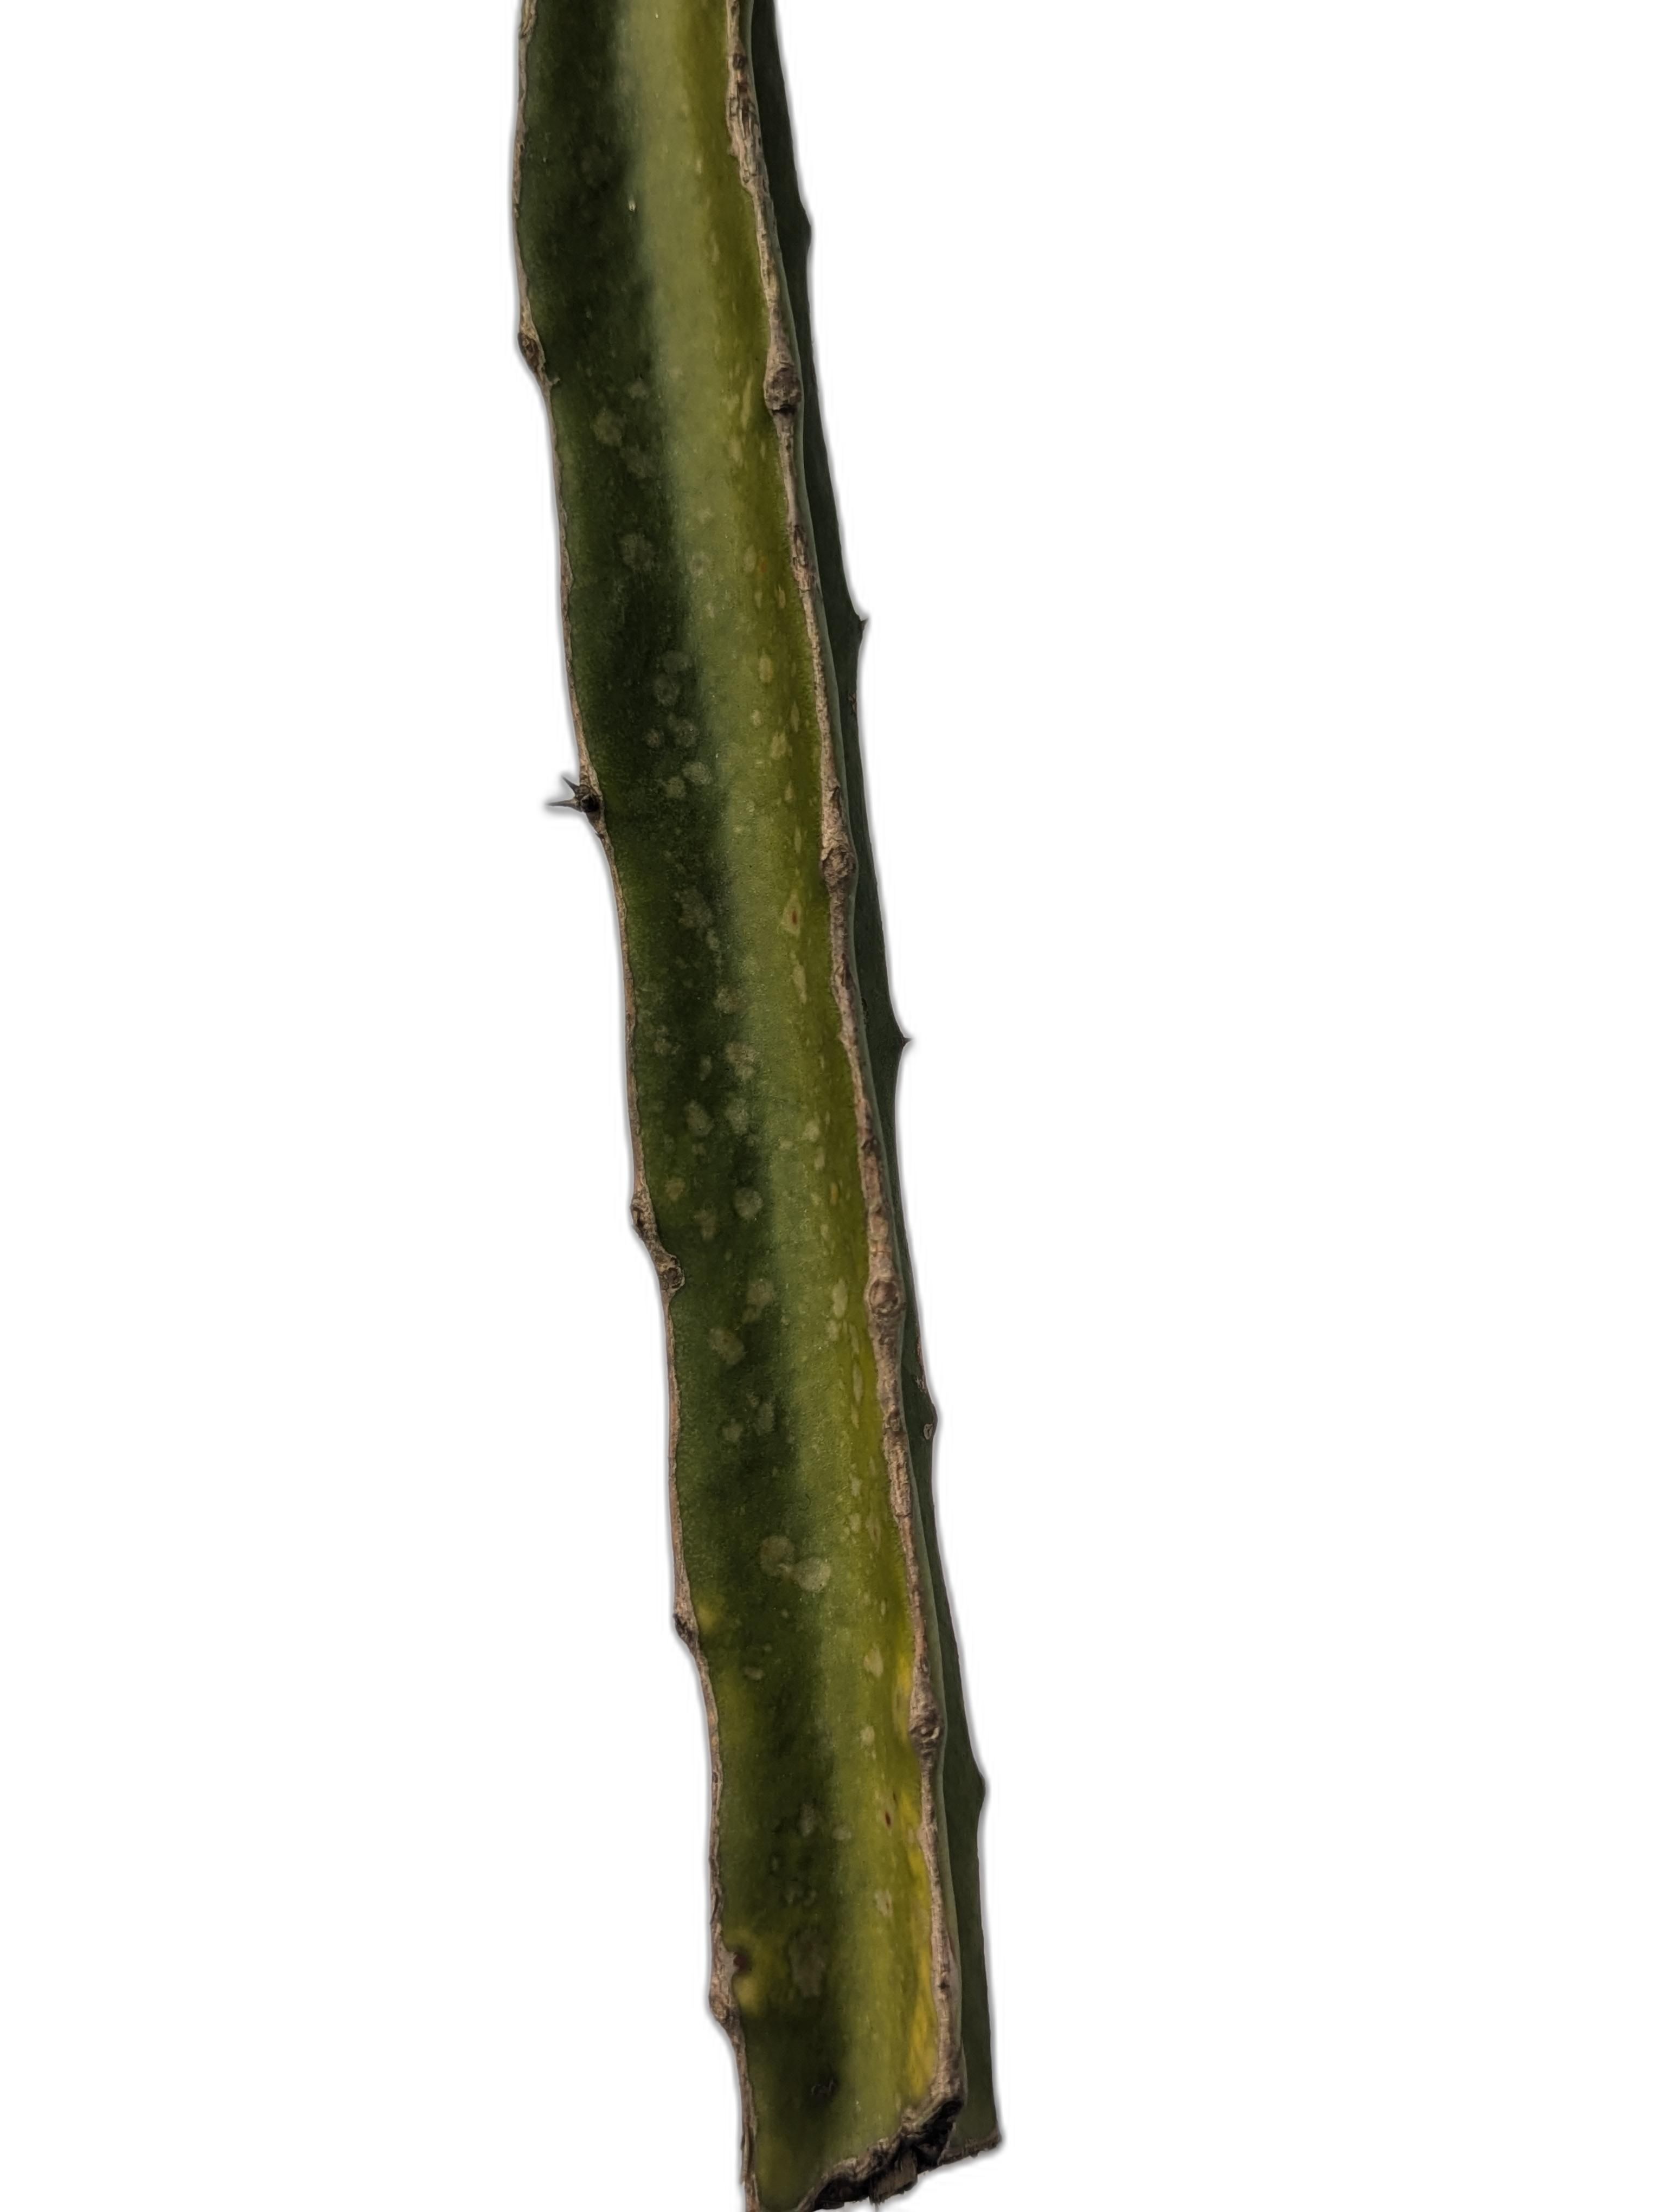
Label: Good leaf